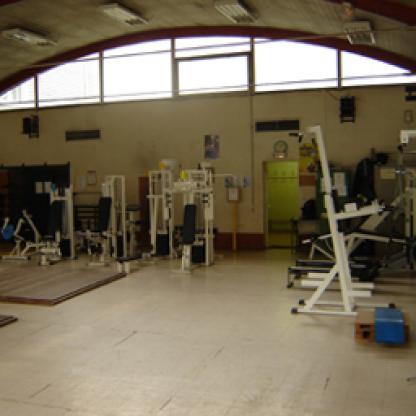
Scene: Indoor